Louis Molepske

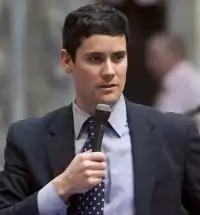

Louis John Molepske Jr. (born January 6, 1974) is an American attorney, judge, and Democratic politician. He is a Wisconsin circuit court judge in Portage County, Wisconsin, since 2022. He previously served nine years as district attorney, and was a member of the Wisconsin State Assembly for ten years before that.